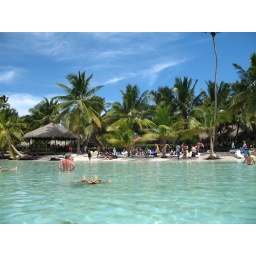
Saona Island. taken while standing in some of the calmest and clearest ocean I've ever seen.